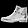
Label: Ankle boot